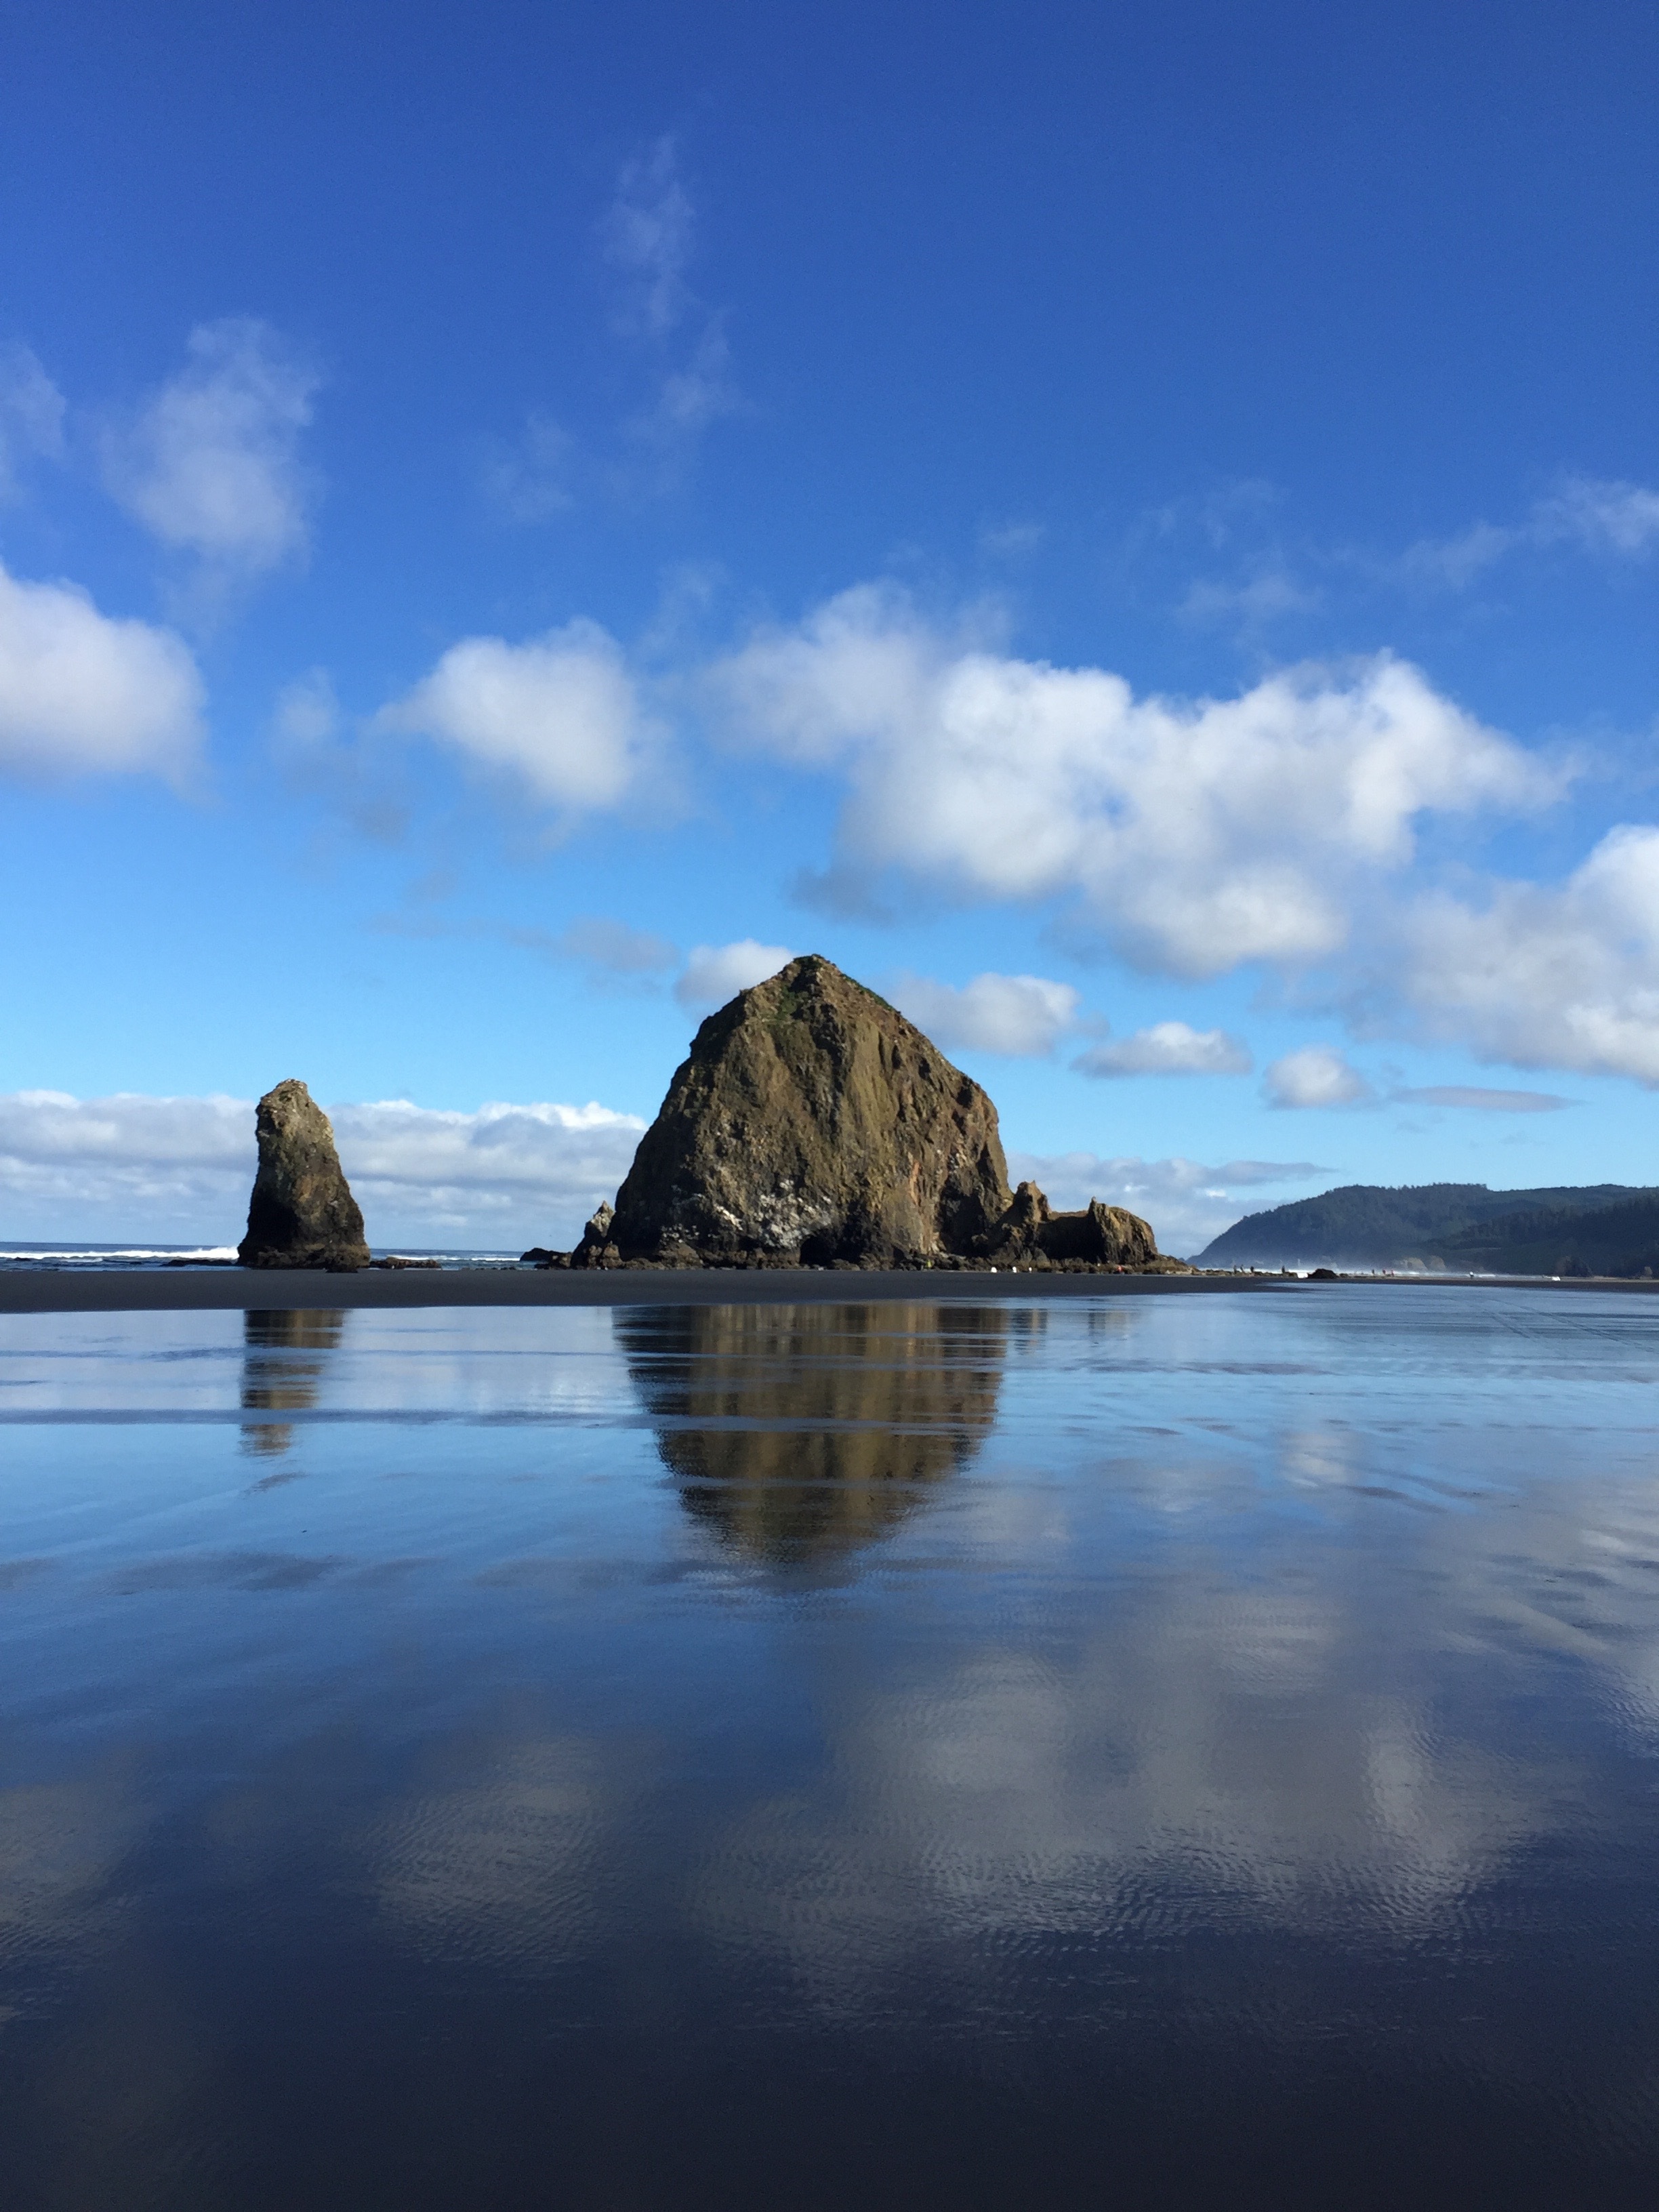
beach, landscape, sea, coast, water, nature, rock, ocean, horizon, cloud, sky, sunlight, shore, wave, lake, view, dawn, vacation, cliff, dusk, cove, reflection, tranquil, scenic, peaceful, natural, scenery, bay, island, blue, terrain, body of water, scene, loch, cape, islet, landform, nature landscape, beautiful landscape, peaceful background